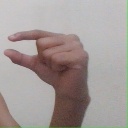
अक्षर: ग